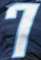
Number: 7